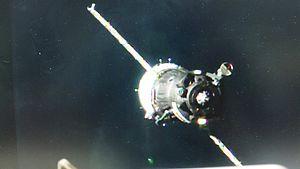
Soyouz MS-03 est une mission spatiale habitée dont le lancement a eu lieu depuis le cosmodrome de Baïkonour le 17 novembre 2016 à 20 h 20 UTC.